4th Anti-Aircraft Brigade (United Kingdom)

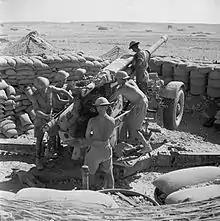
Gunners cleaning a mobile 3.7-inch HAA gun at Tobruk, August 1941.

By 26 May the decision had been made to evacuate the BEF from Dunkirk (Operation Dynamo), with I Corps controlling the rearguard including 4 AA Bde. The Corps LAA regiment (52nd (East Lancashire) LAA Rgt) came under 4 AA Bde for the last part of the operation, and moved down to deploy on the Dunkirk beaches. The rest of the brigade was ordered to disable or destroy all equipment and prepare for evacuation. 4th AA Regiment assembled on the beach at Bray-Dunes on 29 May, where the men lay under air attack for 36 hours. On 31 May the regiment was allowed to organise its own evacuation by means of small boats and a 'pier' of abandoned trucks.